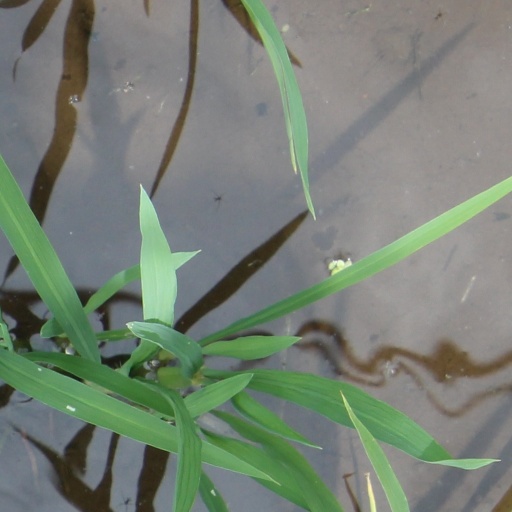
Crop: rice